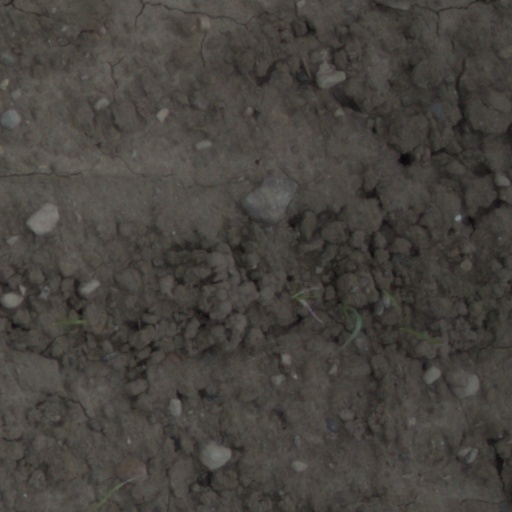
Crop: wheat